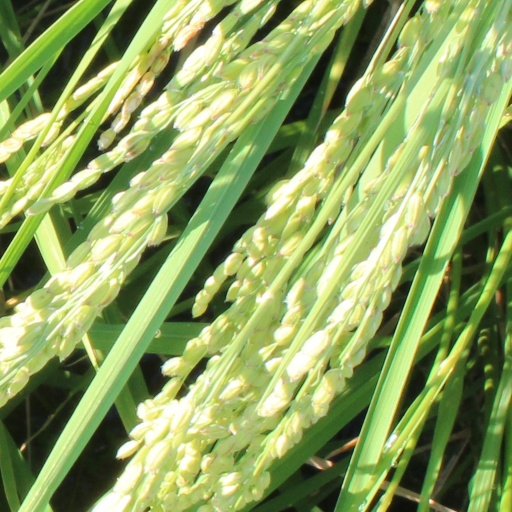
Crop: rice